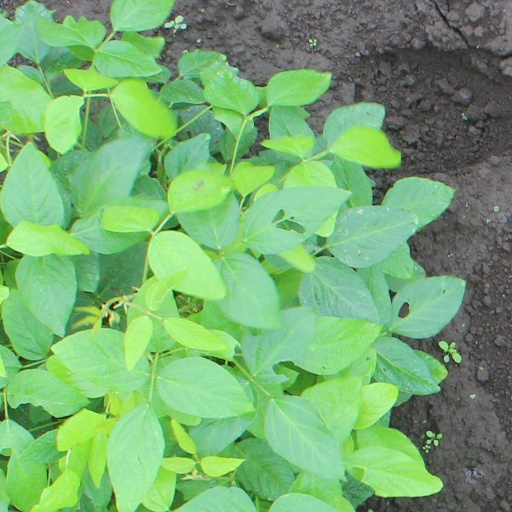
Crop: soybean